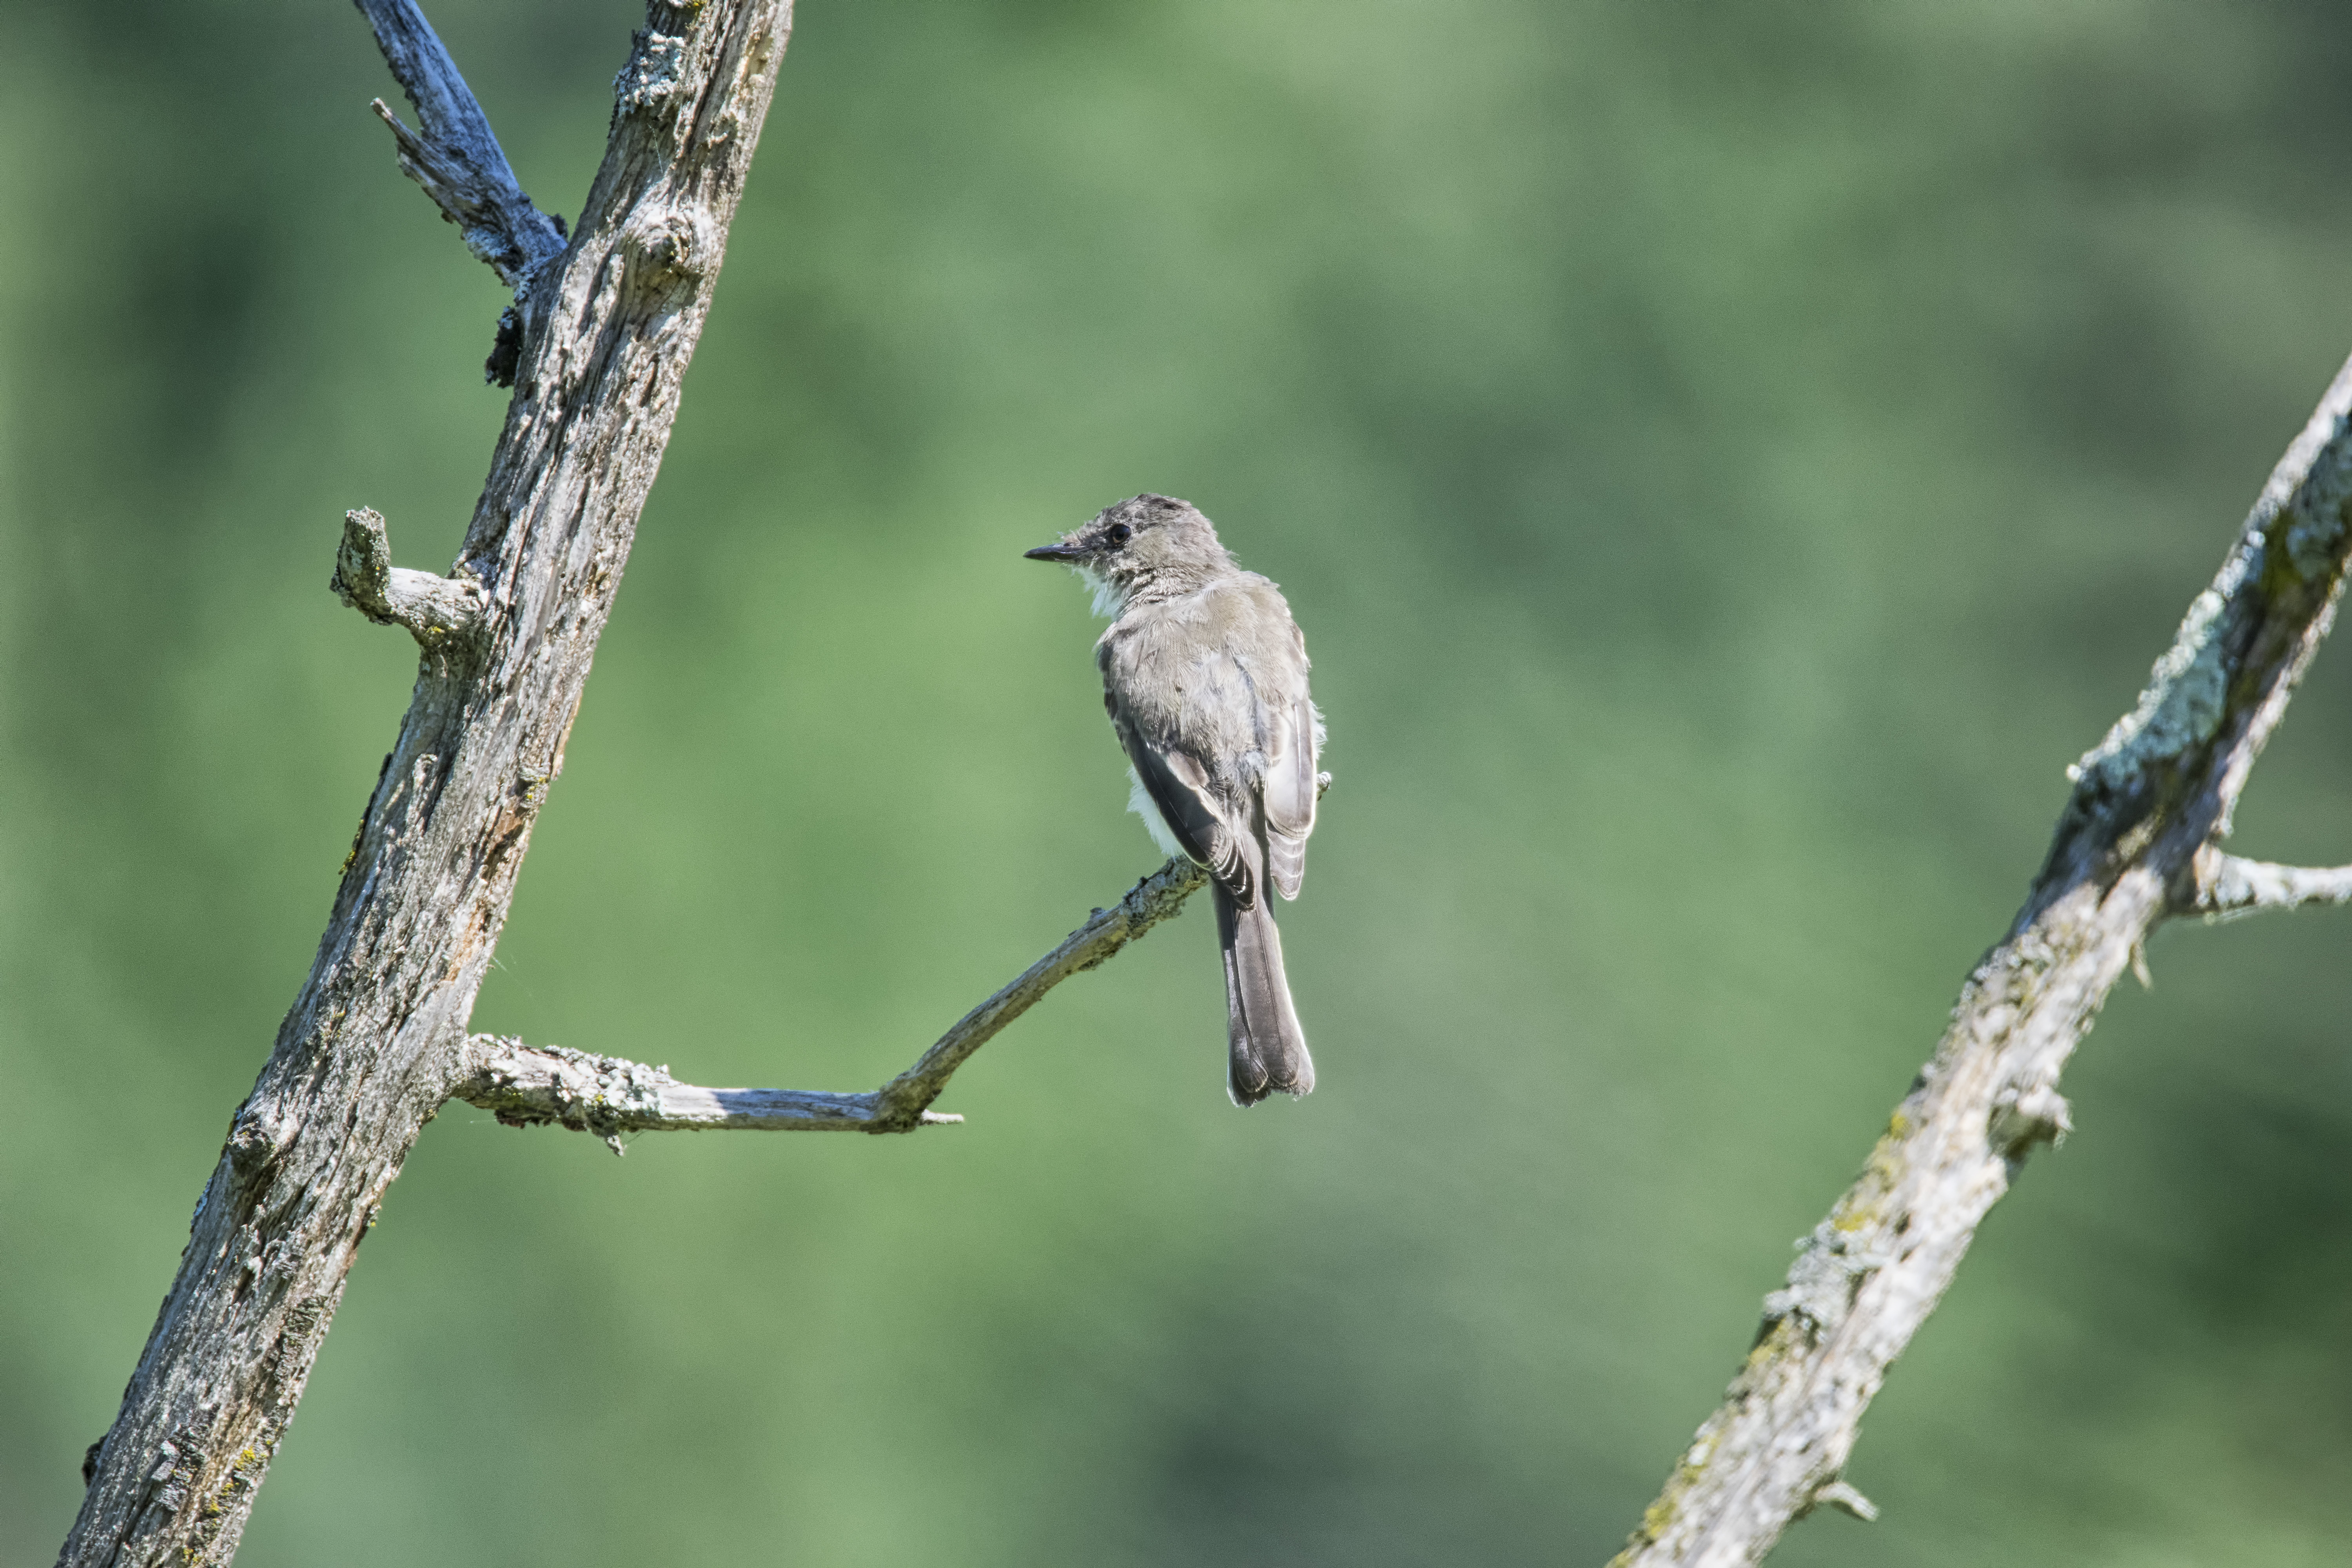
branch, bird, wildlife, beak, fauna, canada, vertebrate, eastern, quebec, finch, sherbrooke, oiseau, moucherolle, phoebe, wren, ph bi, perching bird